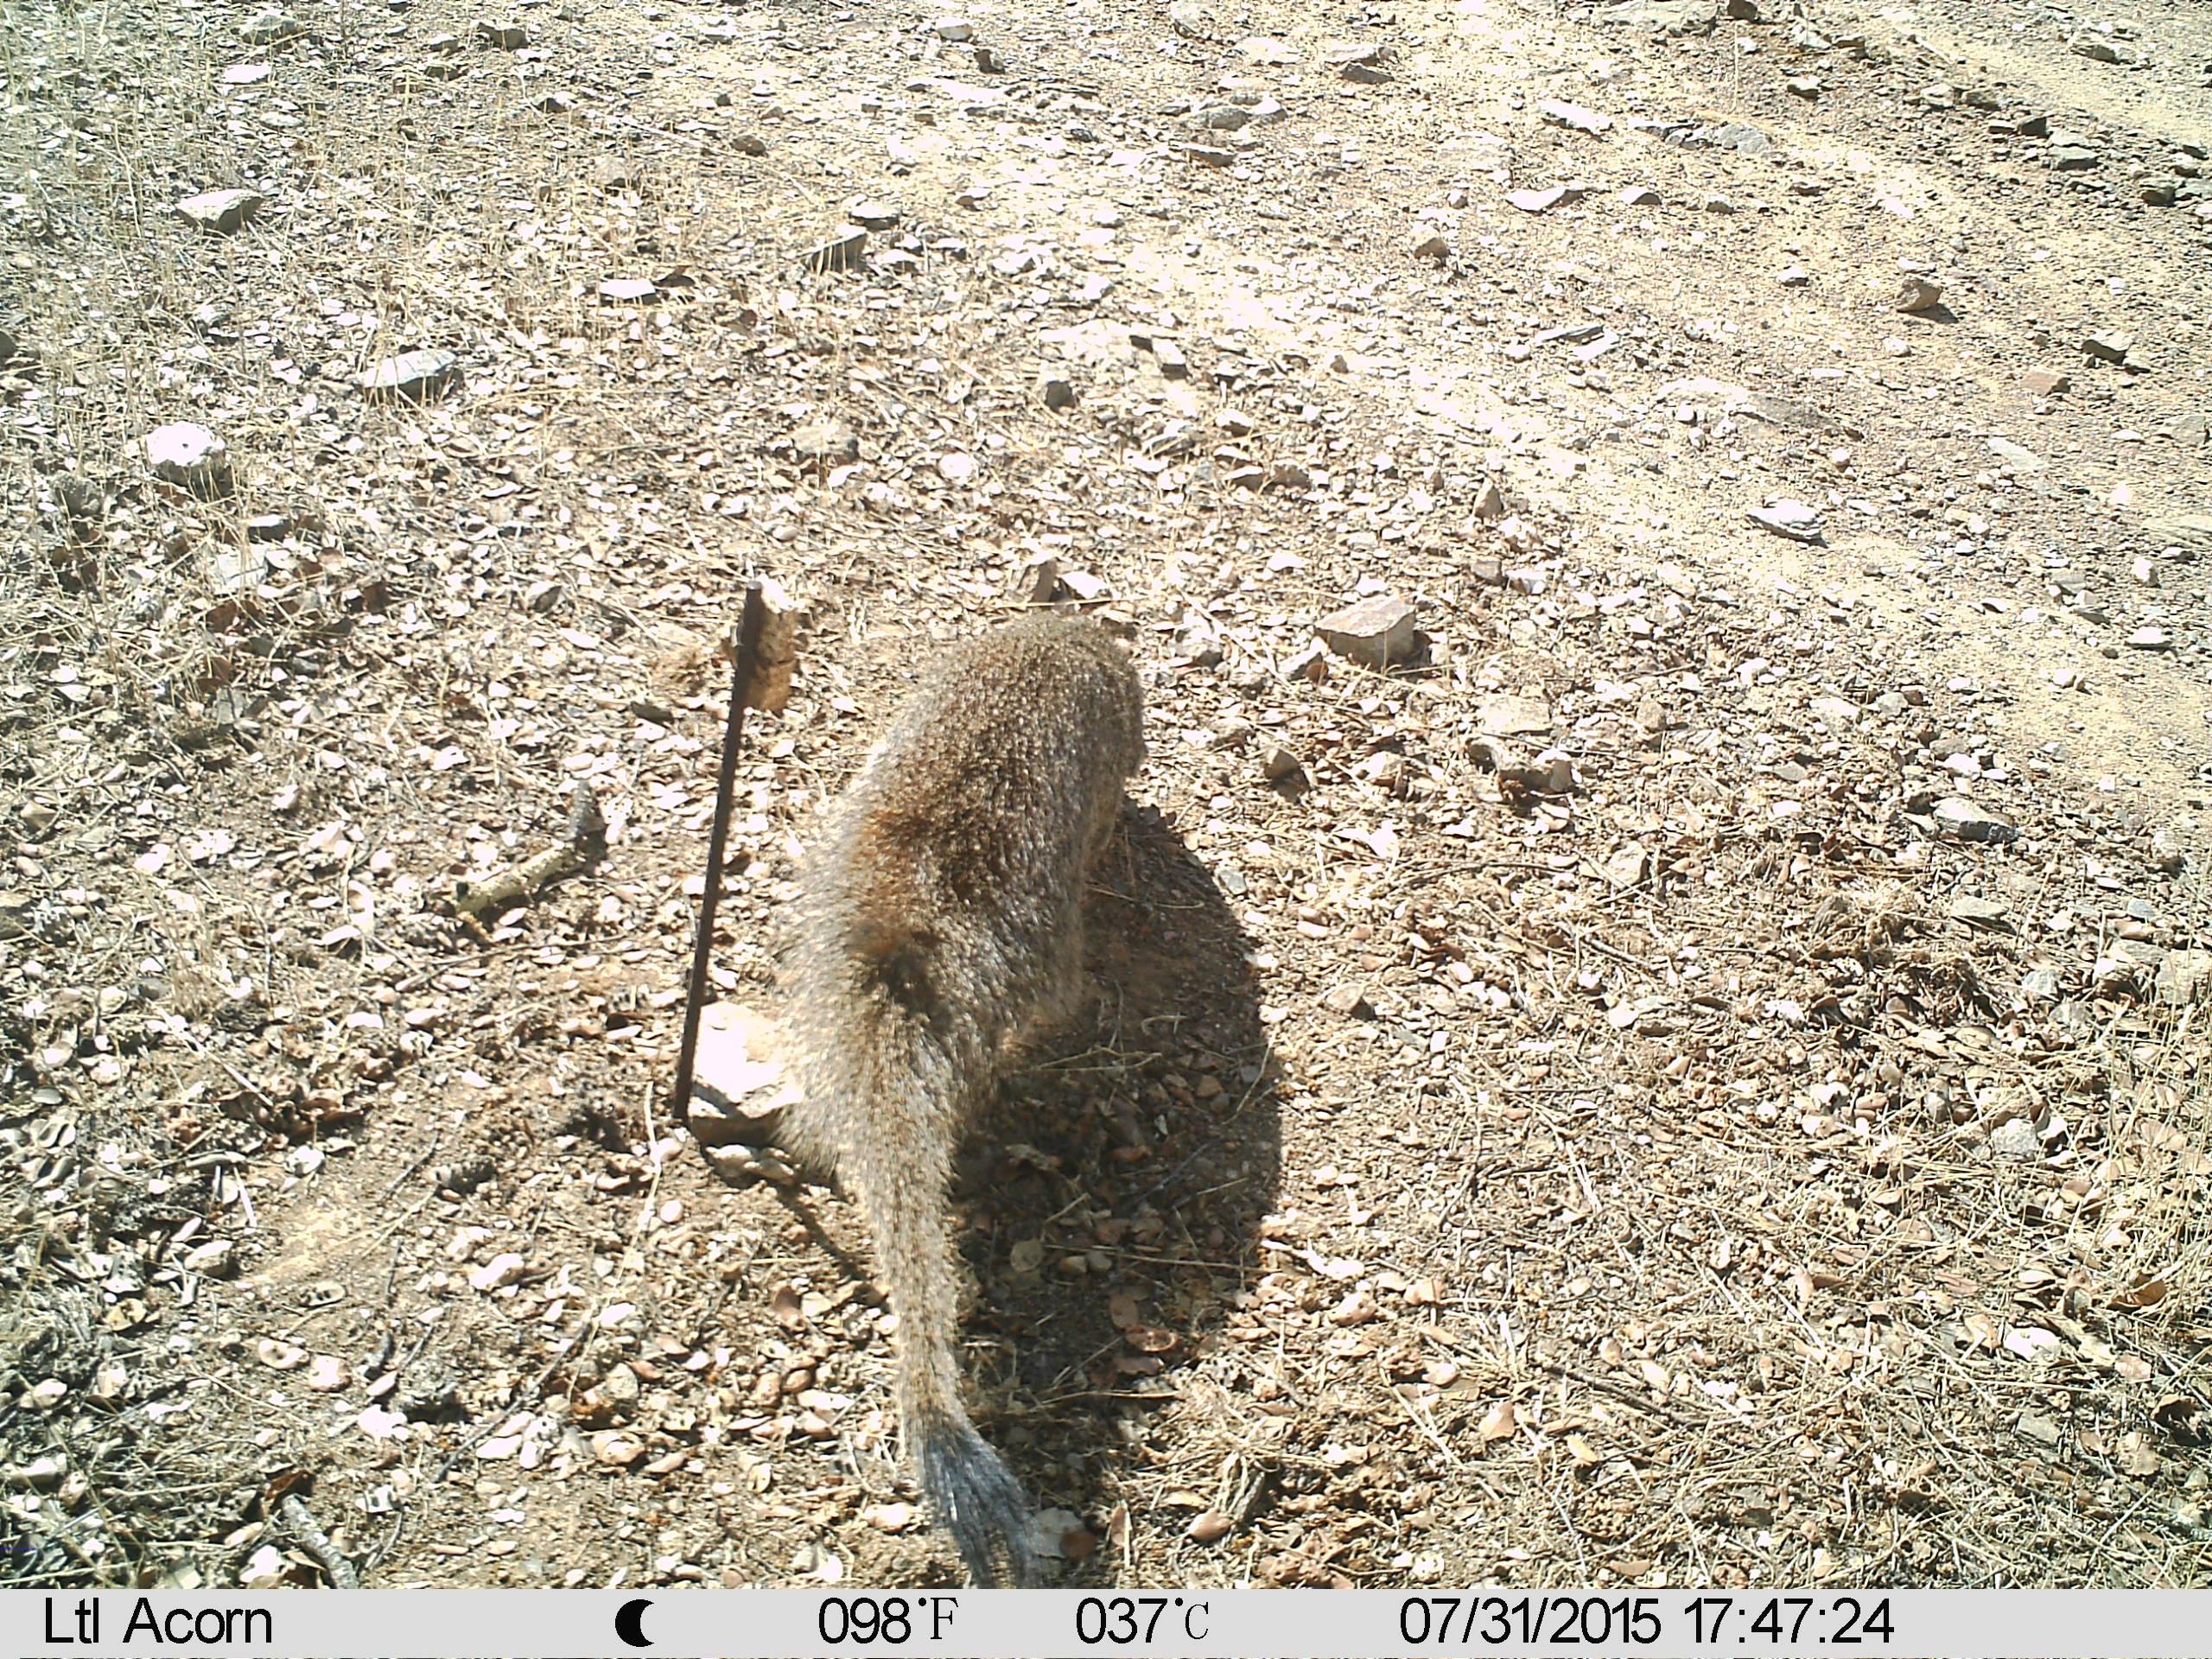
Species: Herpestes ichneumon